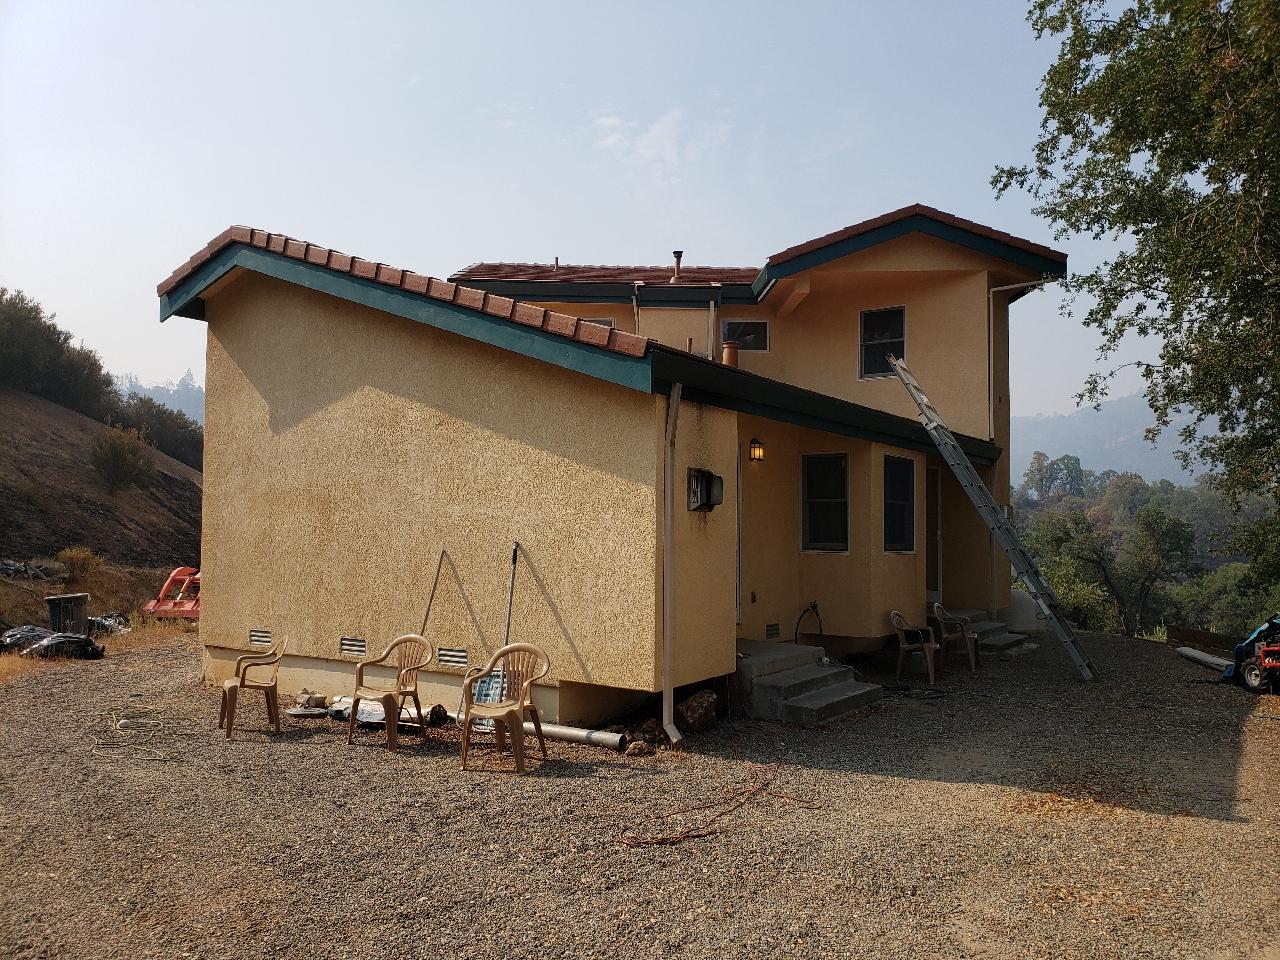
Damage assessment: no_damage